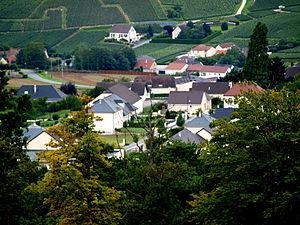
Villers sous Chatillon vue du Chateau
Villers-sous-Châtillon est une commune française, située dans le département de la Marne en région Grand Est.